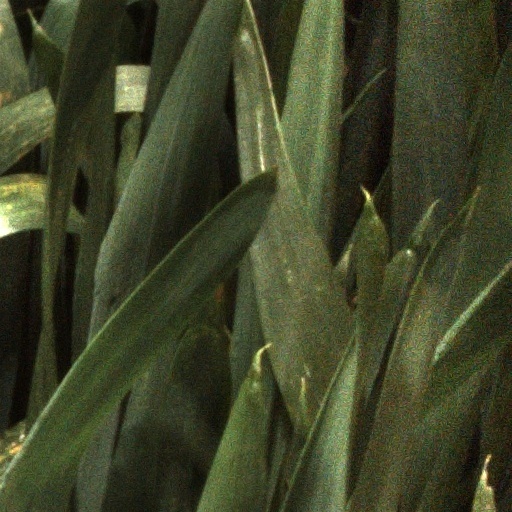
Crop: wheat